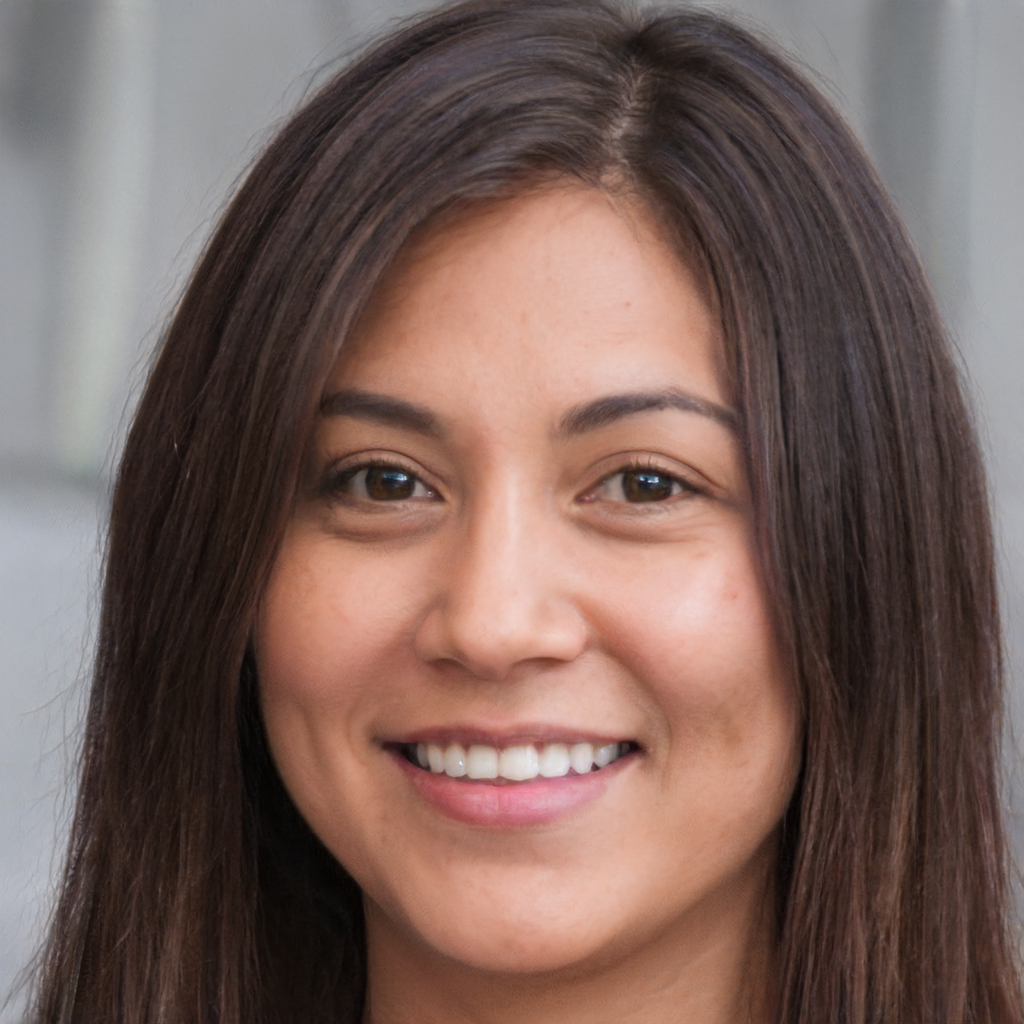
Gender: Female